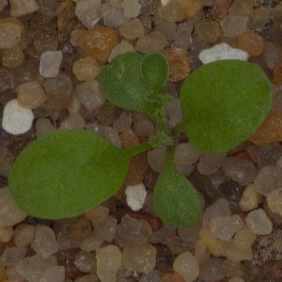
Label: shepherds_purse